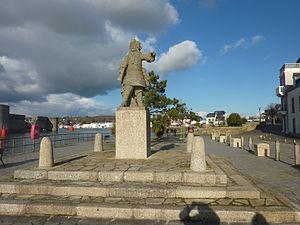
Concarneau
Concarneau [kɔ̃.kaʁ.no] est une commune du département du Finistère dans la région Bretagne en France.